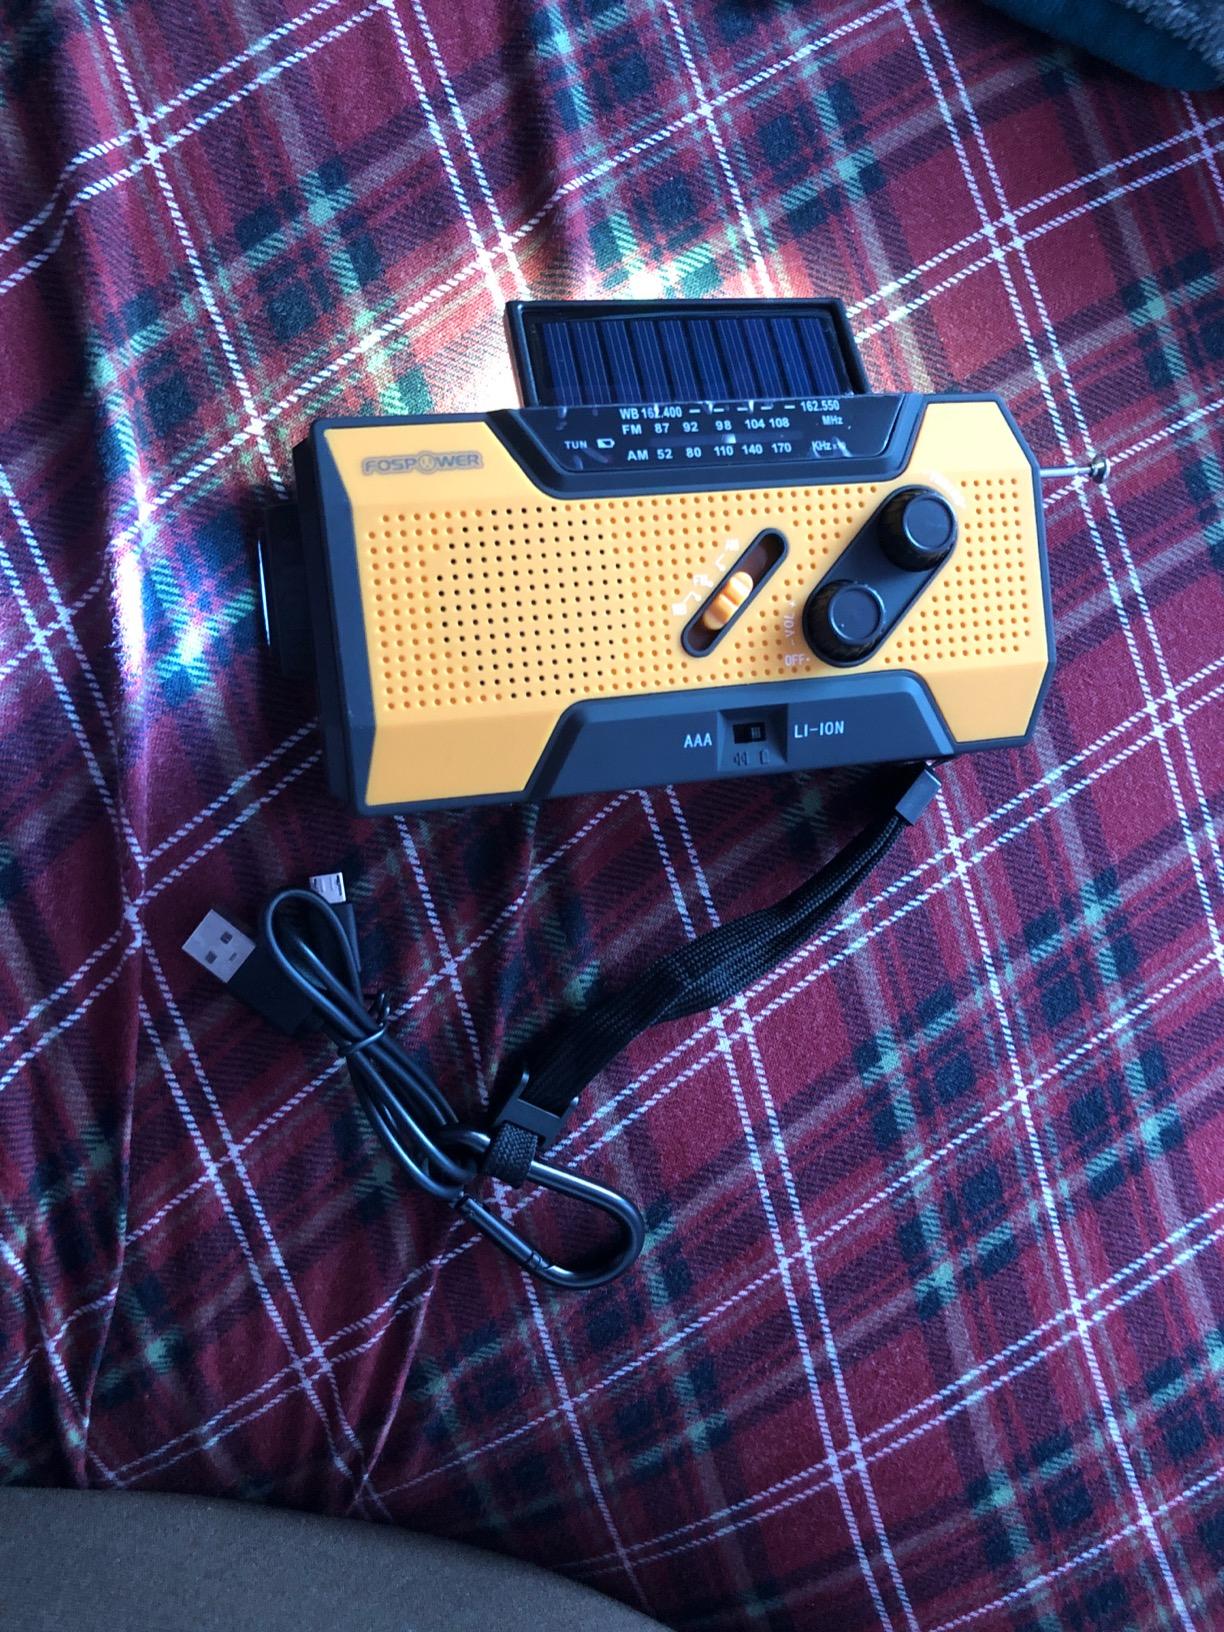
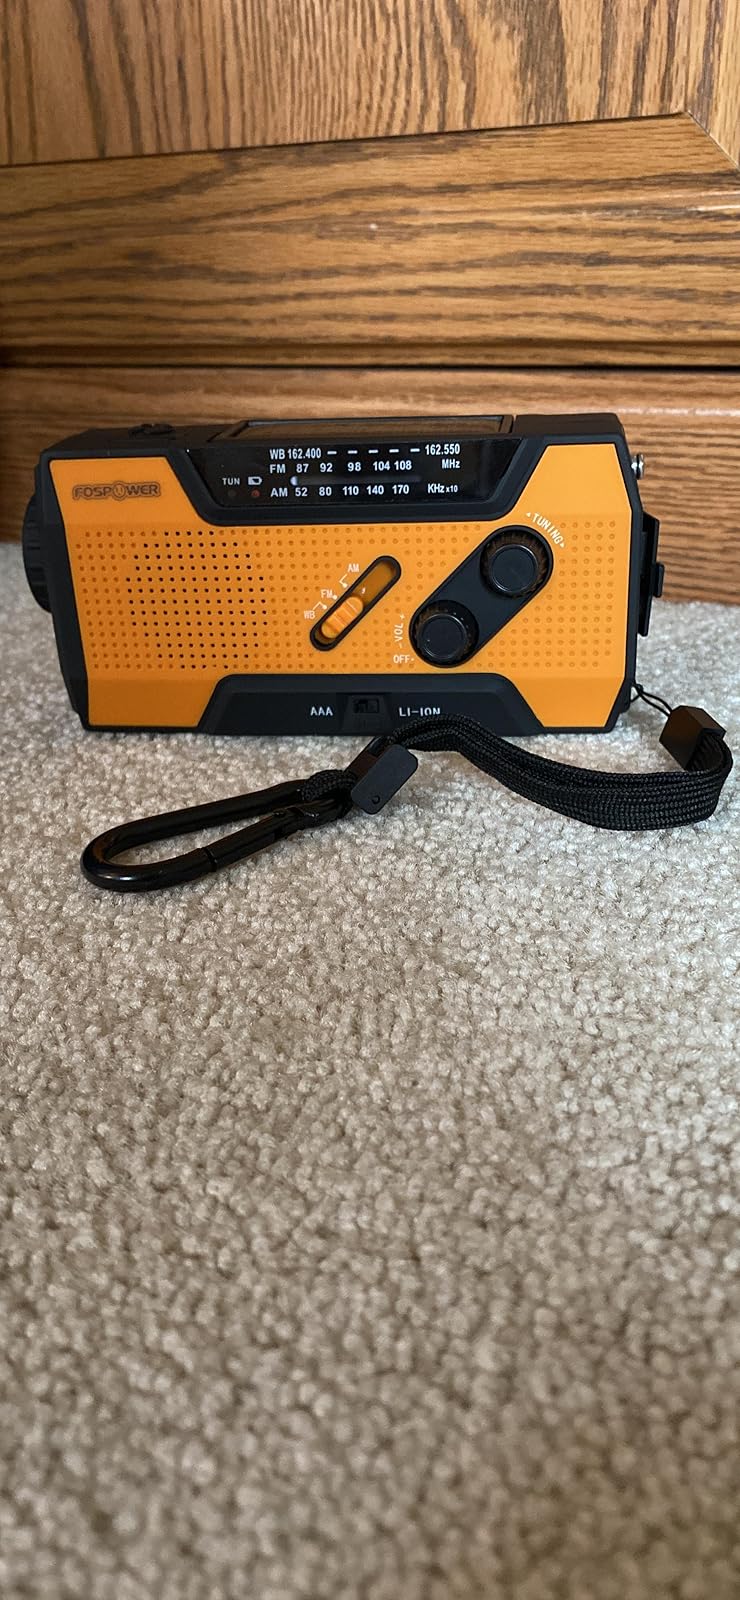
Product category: radio
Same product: yes